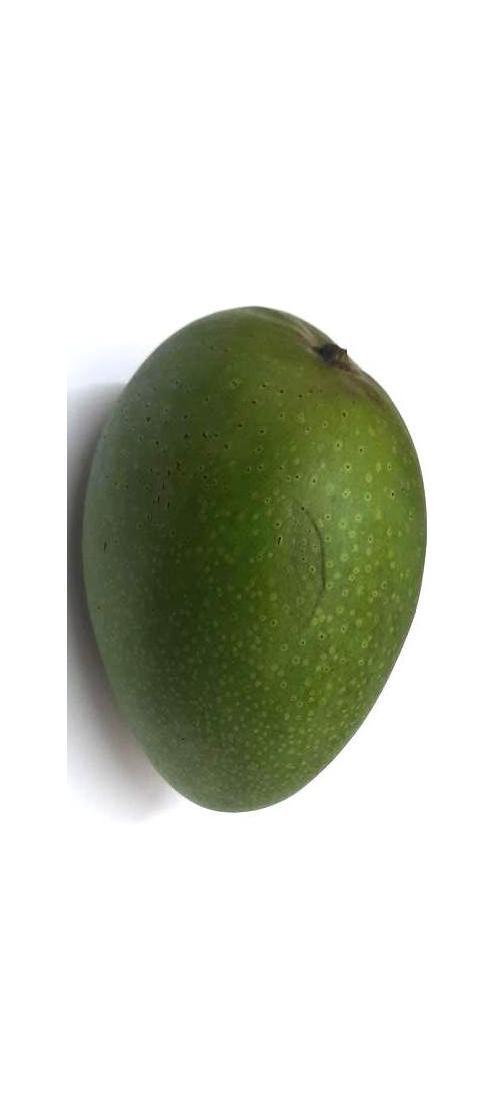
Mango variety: Ashshina Zhinuk